Rajadhiraja I

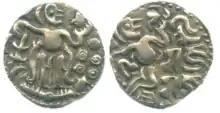
Coin of Rajadhiraja I

Rajadhiraja Chola I (994–28 May 1052) was a Chola emperor, as the successor of his father, Rajendra I. He was the only Chola emperor who was killed while leading his army in war, and although he had a short reign, he helped his father conquer several territories as well as to maintain the Chola authority over most of Sri Lanka, Eastern Chalukyas and Kalinga, among others. He also established imperial relations with overseas allies despite a series of revolts in the territory.